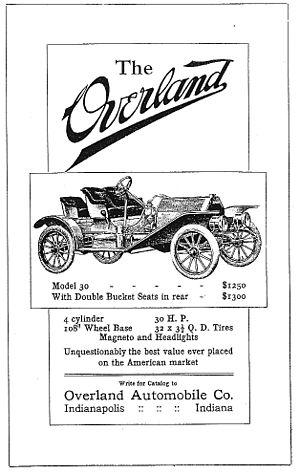
La société Overland était un constructeur automobile américain dont l'activité s'est déroulée de 1903 à 1926.